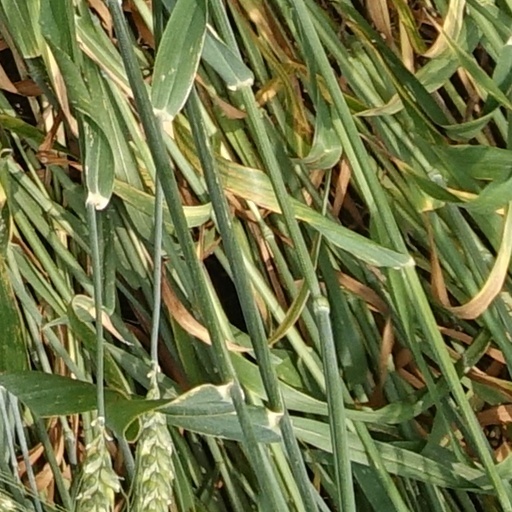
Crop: wheat